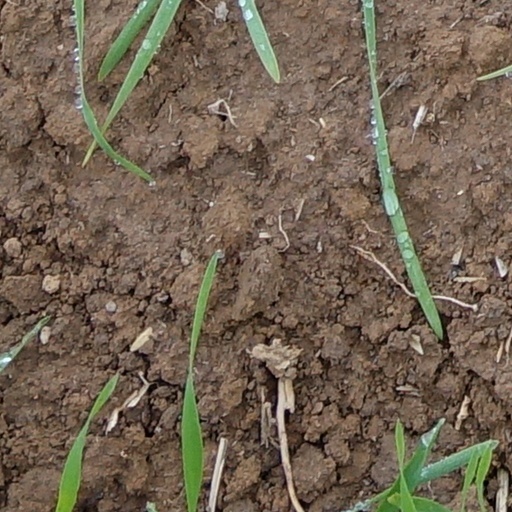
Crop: wheat